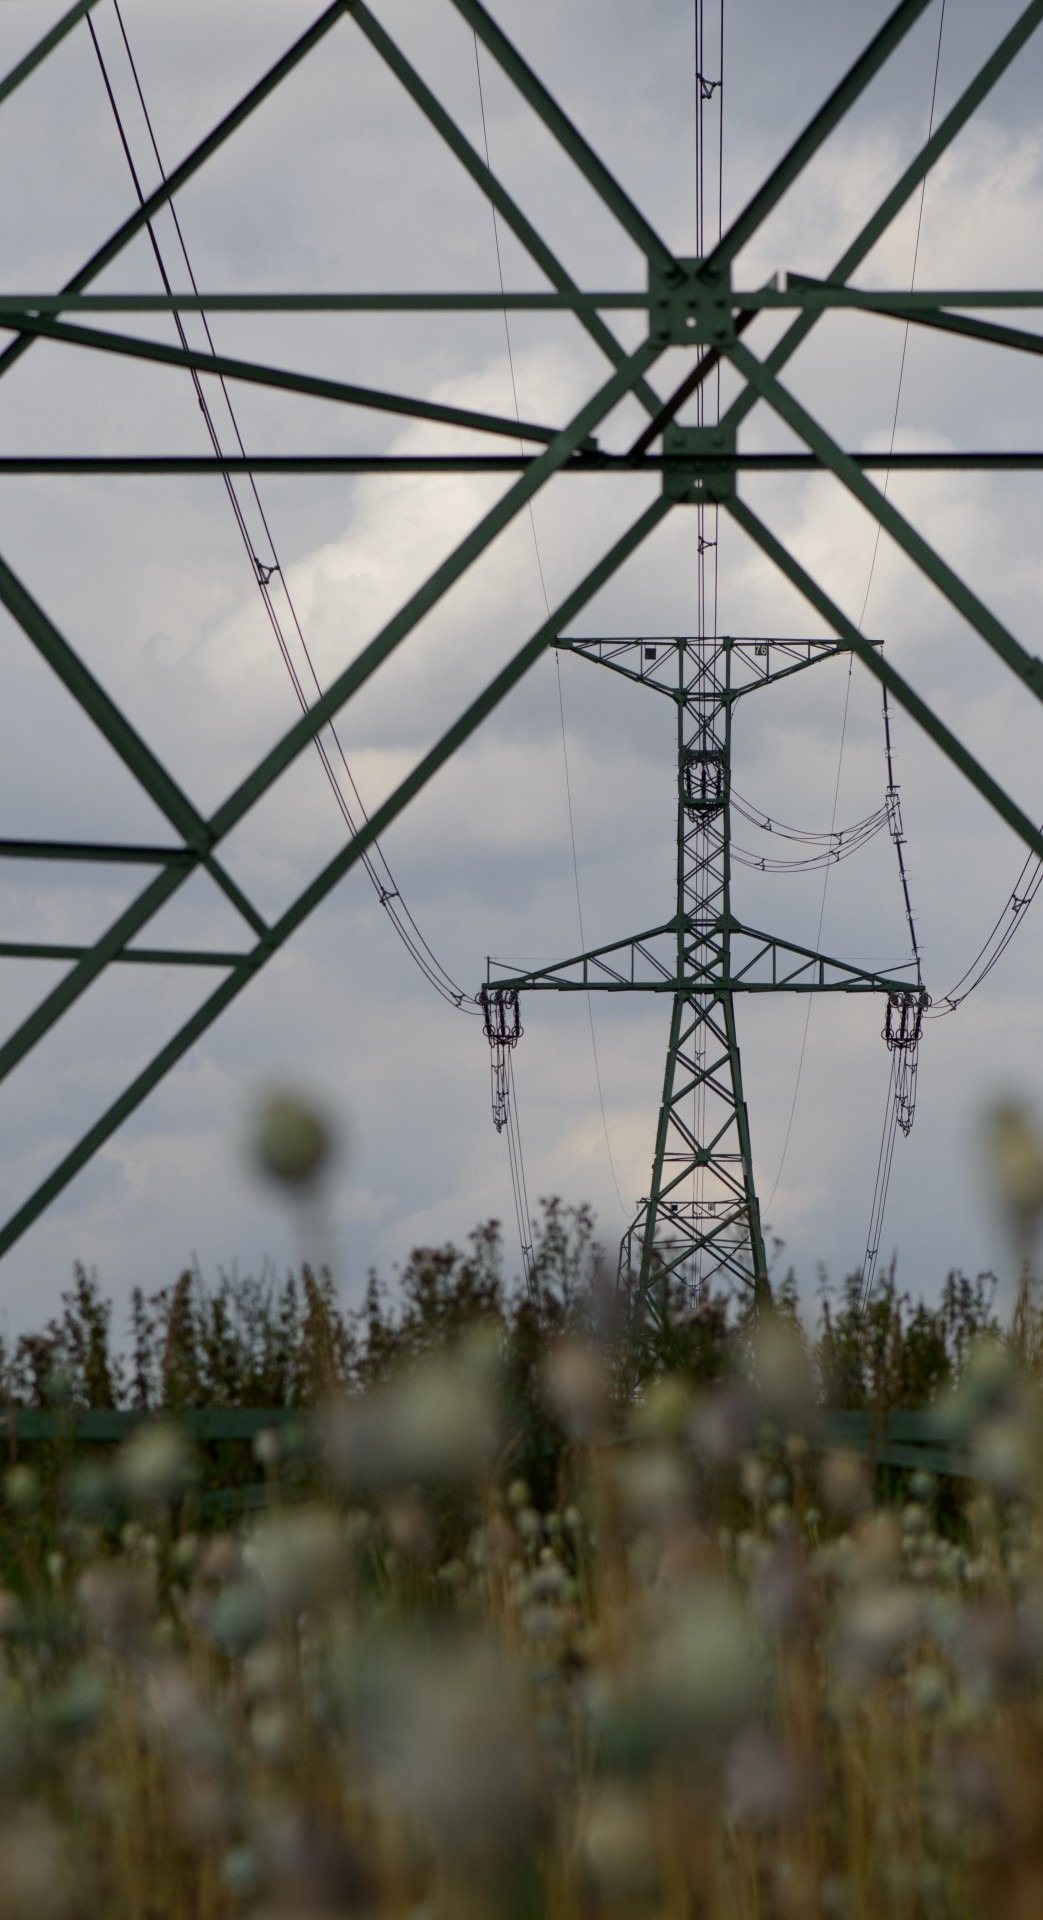
light, sky, sun, flower, summer, ferris wheel, tower, mast, blue, industry, electricity, lines, clouds, fields, tall, wires, poppies, transmission tower, transmission towers, outdoor structure, overhead power line